Luk Chau Village

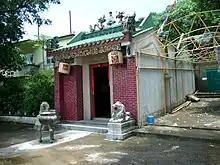
Tin Hau Temple in Luk Chau Village.

Luk Chau Village is a village located on the northeast coast of Lamma Island, the third largest island in the territory of Hong Kong.